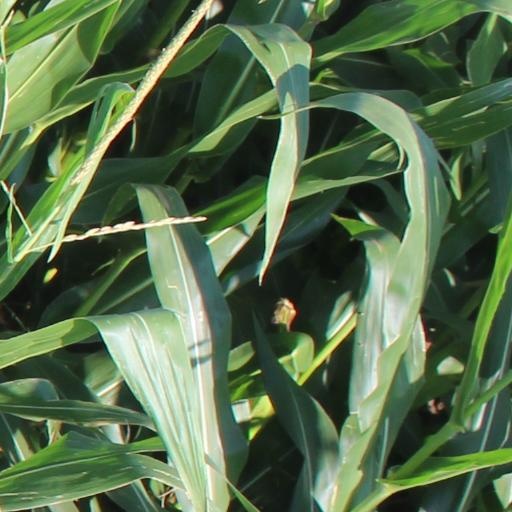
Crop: maize; corn